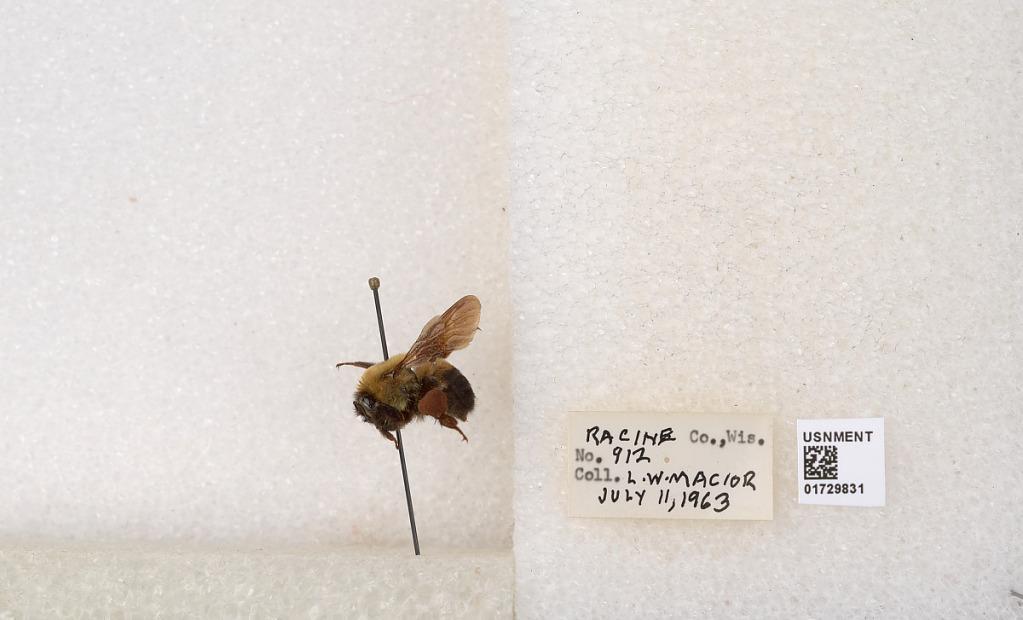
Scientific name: Bombus (Separatobombus) griseocollis (De Geer)
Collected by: L. Macior
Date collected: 1963-7-11
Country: United States
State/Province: Wisconsin
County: Racine
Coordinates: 42.7299, -87.8123